Népszabadság

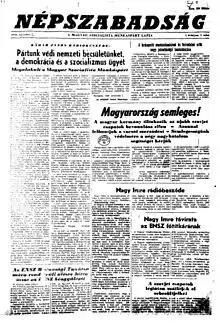
Front page of the first issue

Népszabadság was a major Hungarian newspaper which was formerly the official press organ of the Hungarian Socialist Workers' Party during the Hungarian People's Republic. Before its closure, "Népszabadság" was considered the "de facto" newspaper of record for Hungary.